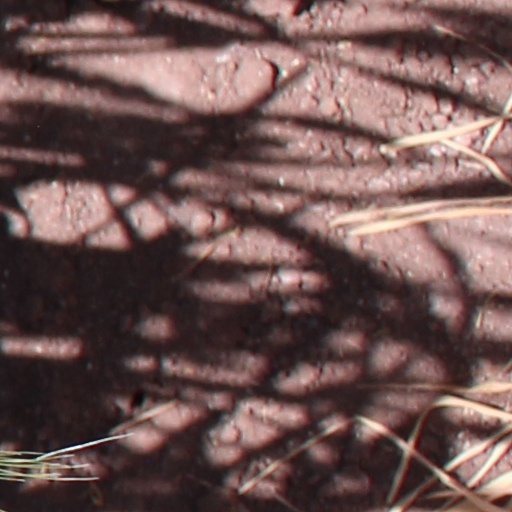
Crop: wheat